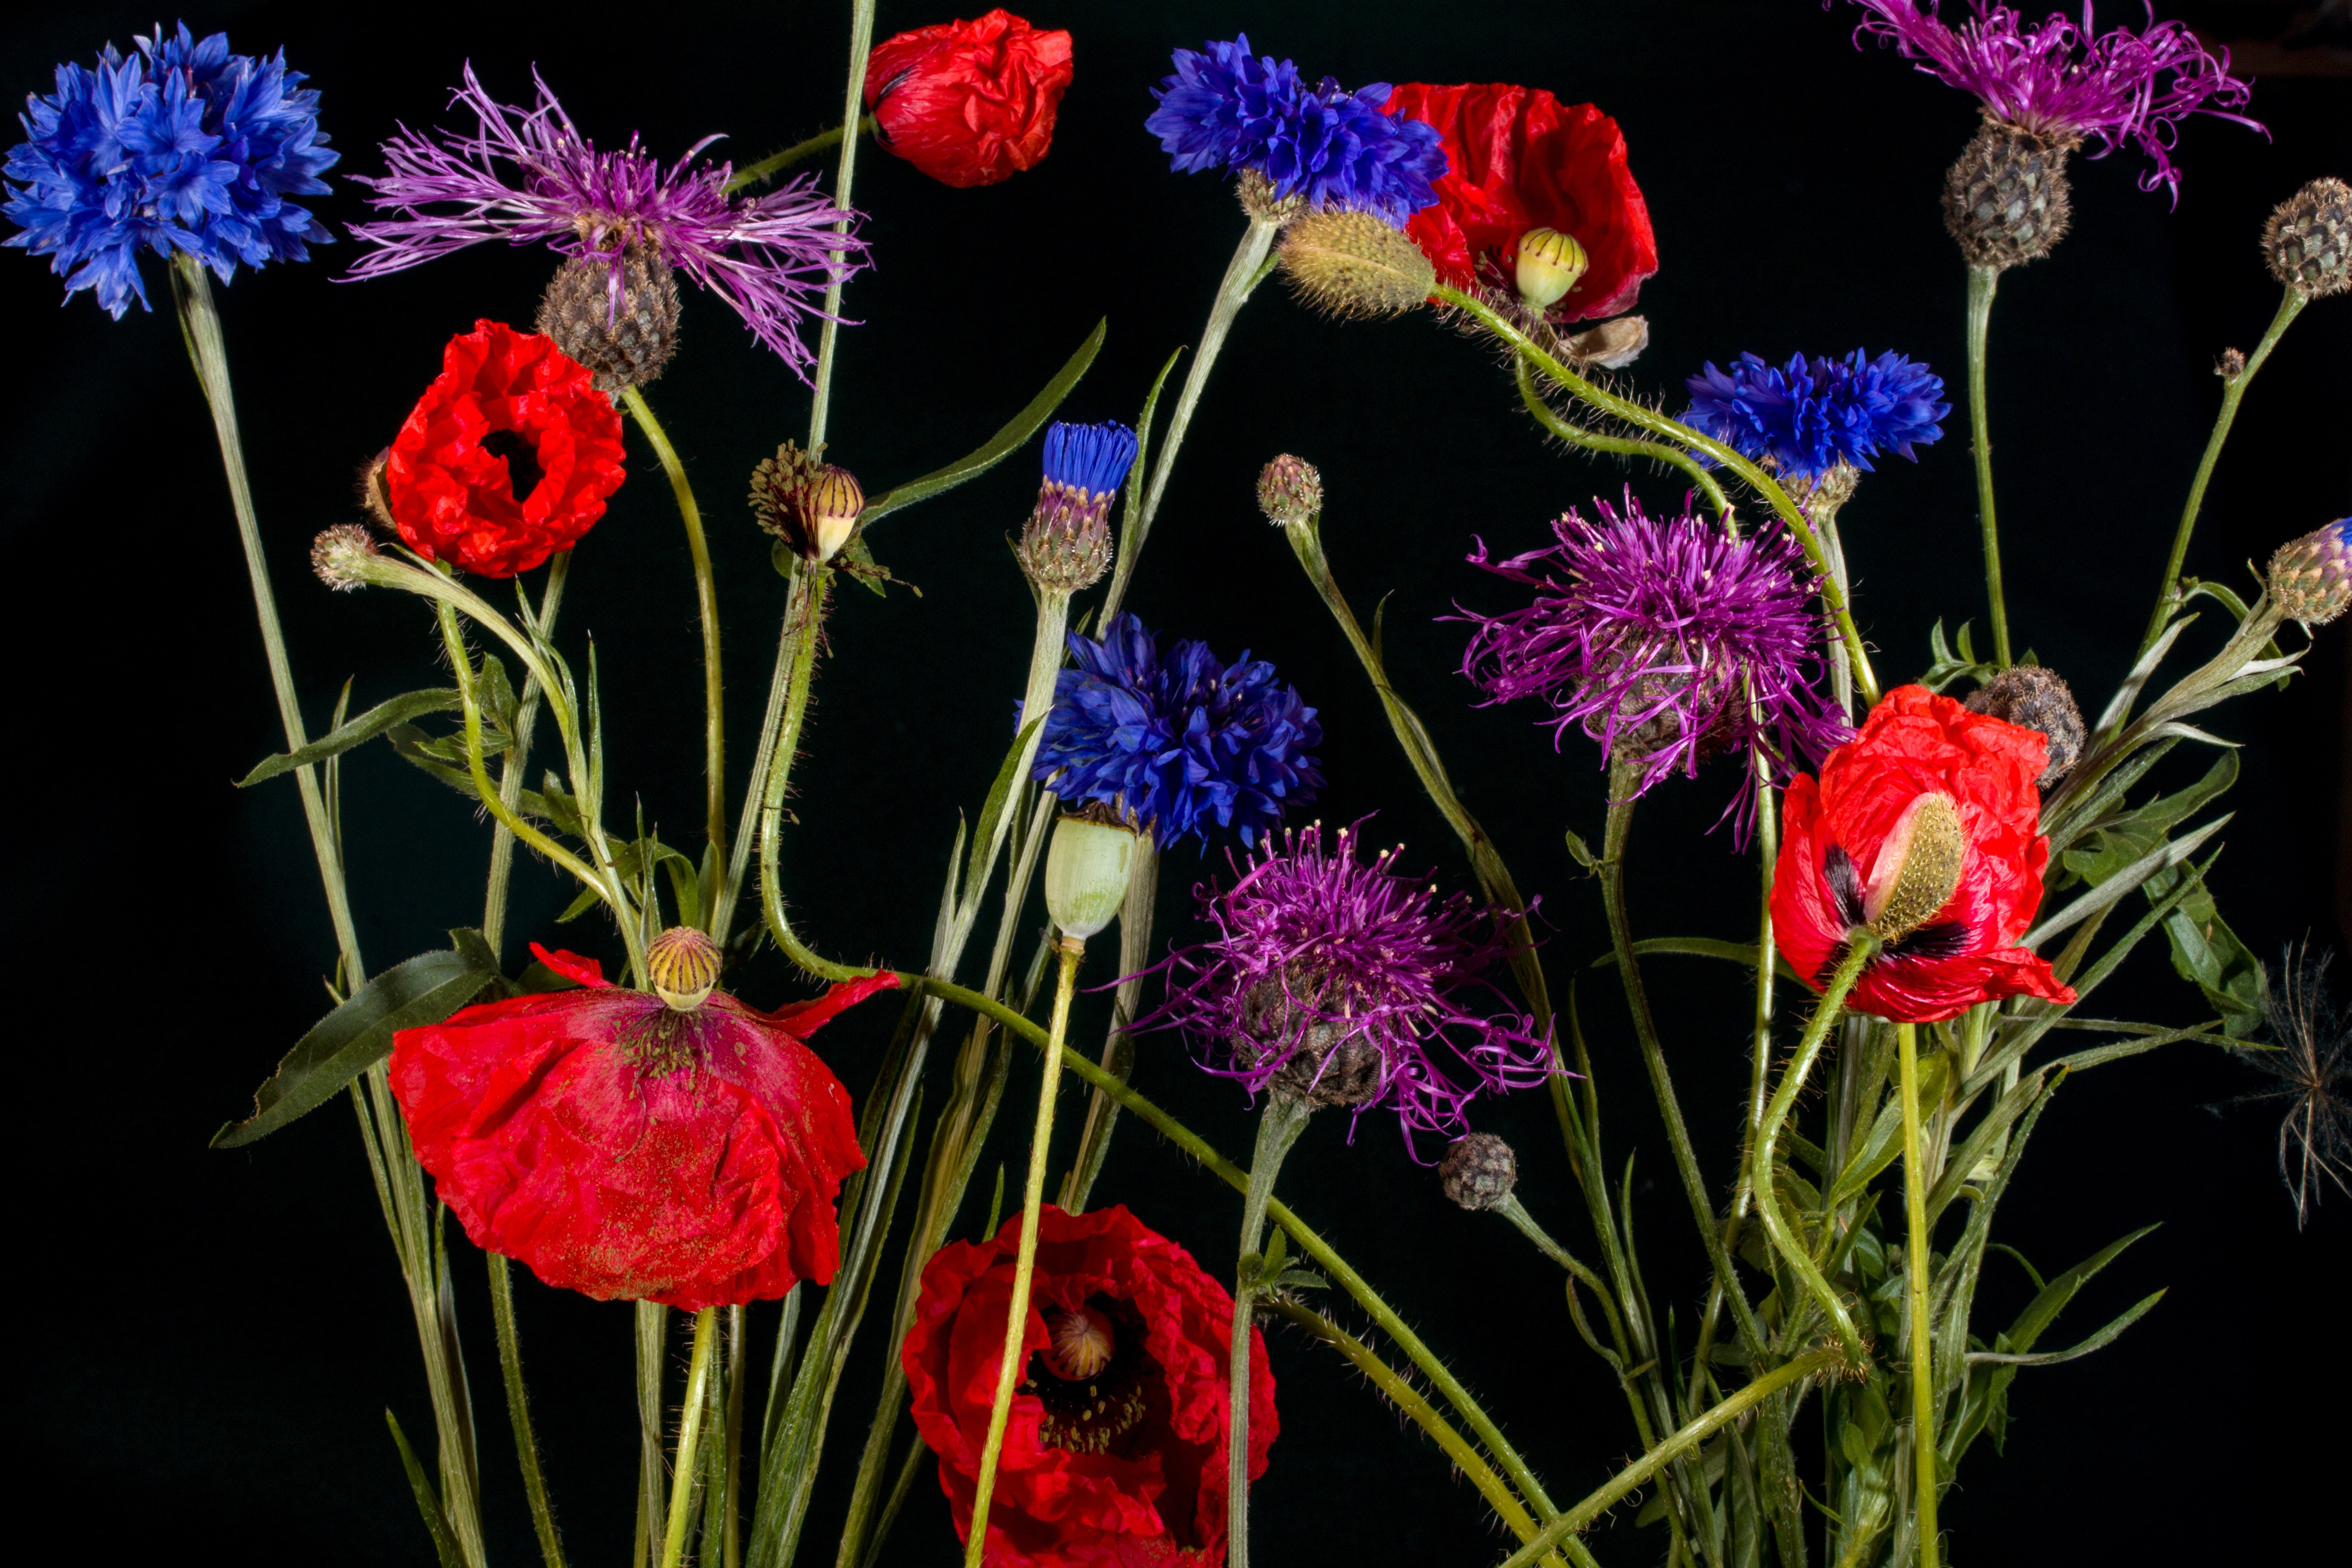
plant, flower, petal, flora, wildflower, klatschmohn, carnation, poppy, floristry, dianthus, cornflowers, flowering plant, mohngewaechs, flower bouquet, cut flowers, floral design, land plant, flower arranging